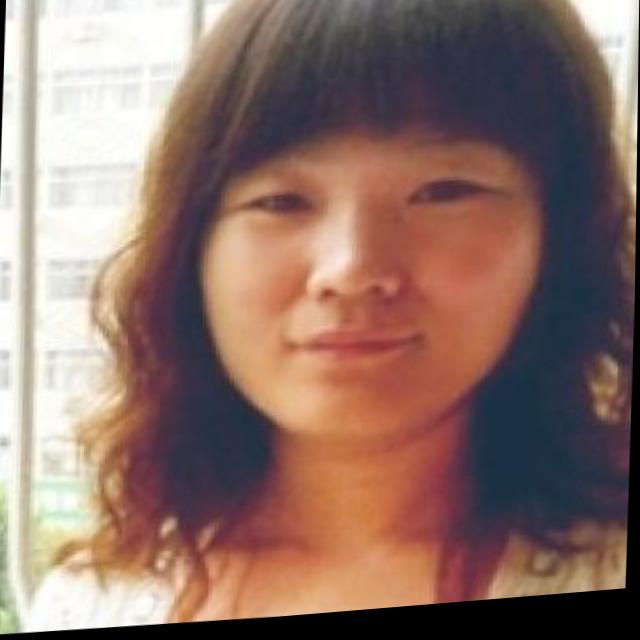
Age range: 21-44